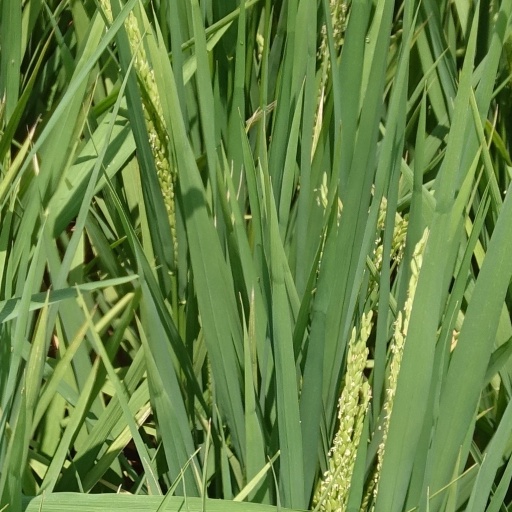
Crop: rice